Yellow Flowers on the Green Grass

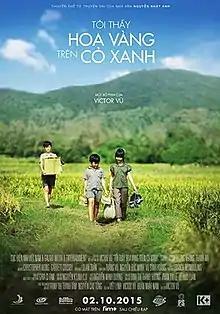
Film poster

Yellow Flowers on the Green Grass is a 2015 Vietnamese film. It was adapted from the novel of the same name by Nguyễn Nhật Ánh. It was directed by Victor Vũ and produced by Galaxy Media & Entertainment Saigon Concert, Phương Nam Film, PS Việt Nam and K+ Television channel. It premiered at the Cannes Film Festival 2015 and was released in theaters on 2 October 2015. It was selected as the Vietnamese entry for the Best Foreign Language Film at the 89th Academy Awards but it was not nominated. On December 5 during the 19th Vietnam Film Festival, the movie was awarded the golden lotus (the most-honored award given to a Vietnamese movie).